Keith Cole (performance artist)

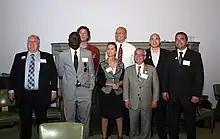
Cole at a mayoral debate in 2010. He is in the second row, first from left

Keith Cole is a queer Canadian performance artist and political activist. Originally from Thunder Bay, Ontario, he is currently based in Toronto, Ontario. An alumnus of York University's Fine Arts program, Cole has worked in film and video, dance and theatre performance, both as himself and in character as drag queen Pepper Highway.